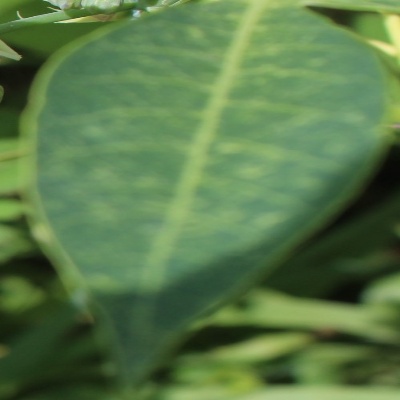
Crop: Cassava
Condition: green mite